List of US counties by GDP

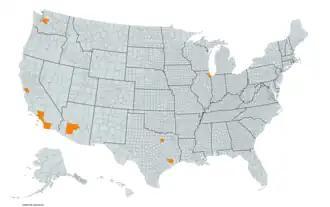
Top 10 U.S. counties by largest GDP as of 2021

This is a list of U.S. counties and county equivalents by gross domestic product in US$.